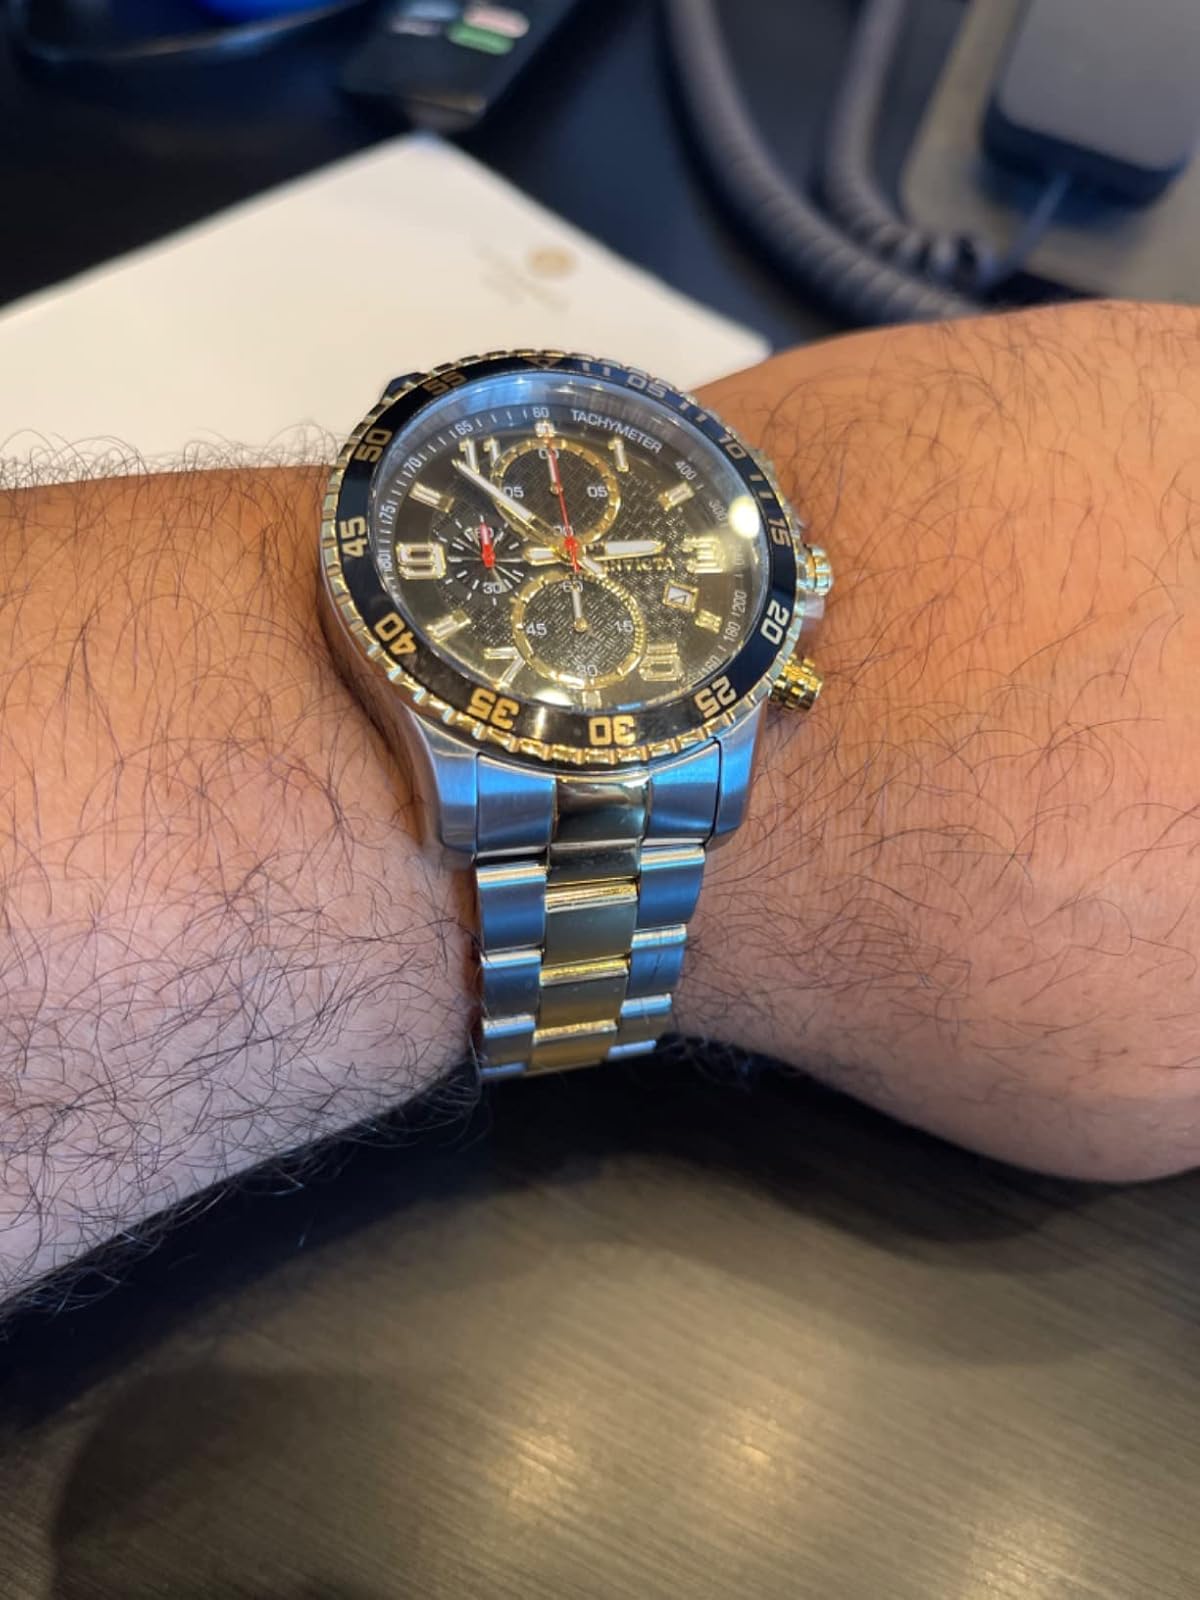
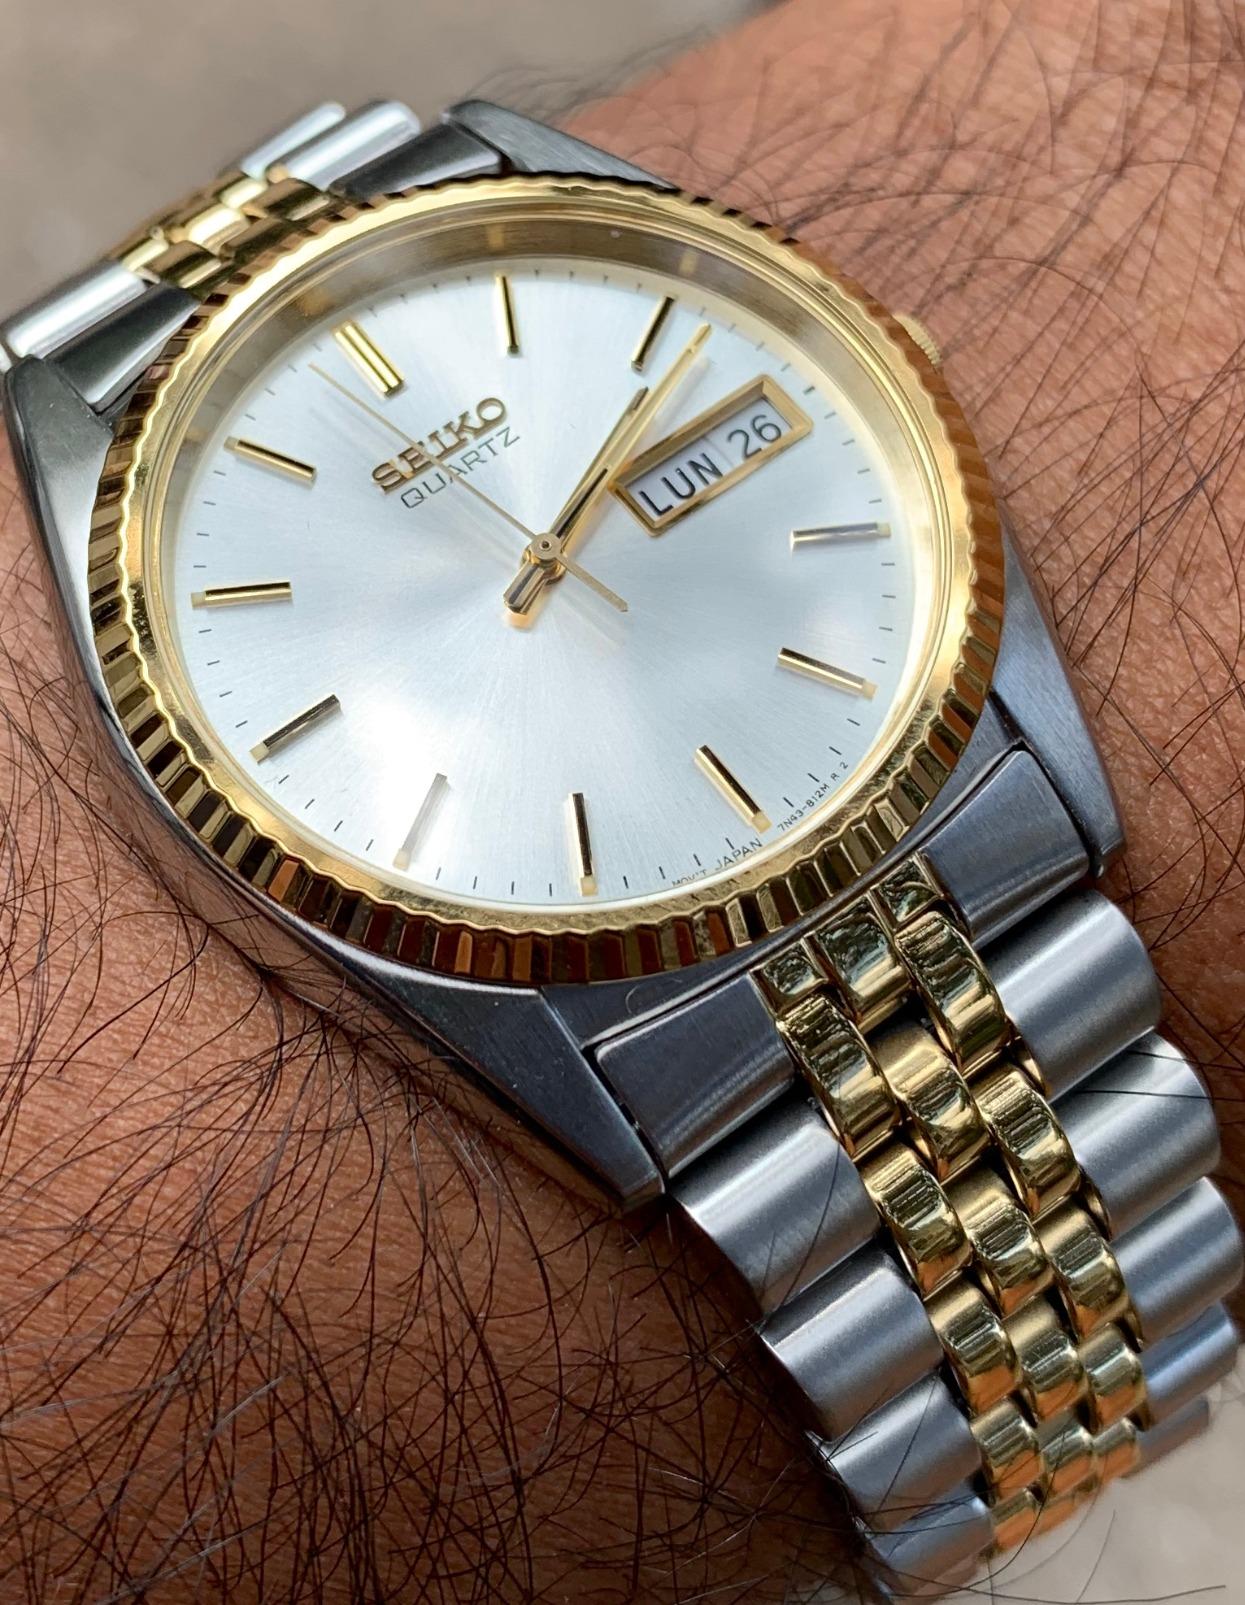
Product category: accessories_watch
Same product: no